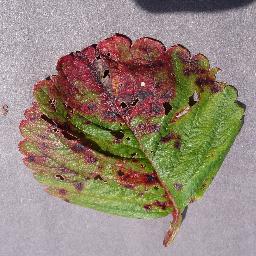
Label: Strawberry___Leaf_scorch